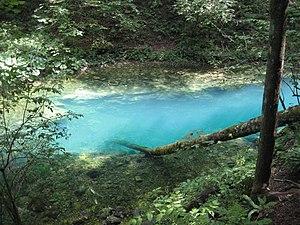
Le Gorski kotar est une région montagneuse située au nord-ouest de la Croatie, limitrophe de la Carniole slovène.